Stockholm Open

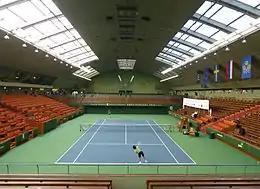
Kungliga Tennishallen

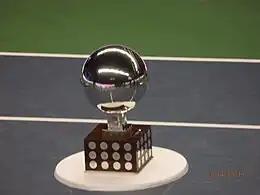
The singles trophy

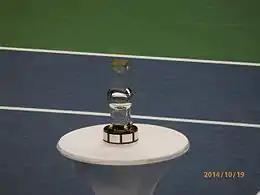
The doubles trophy

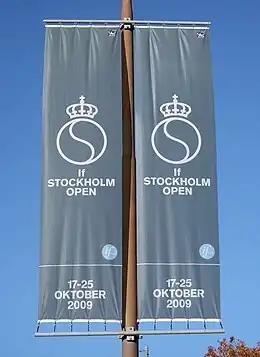
Stockholm Open 2009

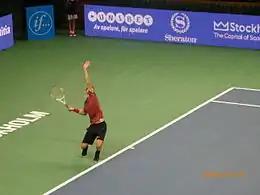
The 2013 winner Grigor Dimitrov playing in 2014

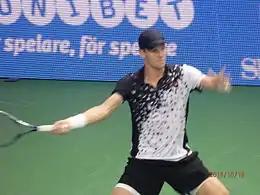
Three times winner Tomáš Berdych

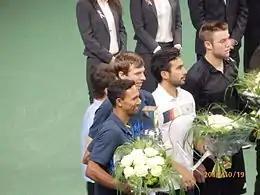
The doubles finalists in 2014

Stockholm Open (SO) is an annual tennis tournament in Sweden that is part of the ATP Tour's 250 Series. The tournament features both men's singles and doubles events and is organized by the Royal Lawn Tennis Club (KLTK), Stockholms Allmänna Lawn Tennis Klubb (Salk), and the Stockholm Tennis Federation. Stockholm Open has been played on hard courts at the Royal Tennis Hall since 1969, except for the period between 1989 and 1994, when it was held in the Globe Arena. The tournament is traditionally held in October and November. In 2020, the event was canceled due to the Coronavirus pandemic.